Spider (2019 film)

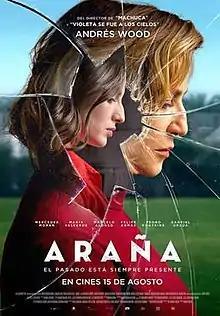
Theatrical release poster

Spider is a 2019 political thriller film directed by Andrés Wood and written by Guillermo Calderón. It was screened in the Contemporary World Cinema section at the 2019 Toronto International Film Festival. It was selected as the Chilean entry for the Best International Feature Film at the 92nd Academy Awards, but it was not nominated. It is a co-production between Chile, Argentina and Brazil.